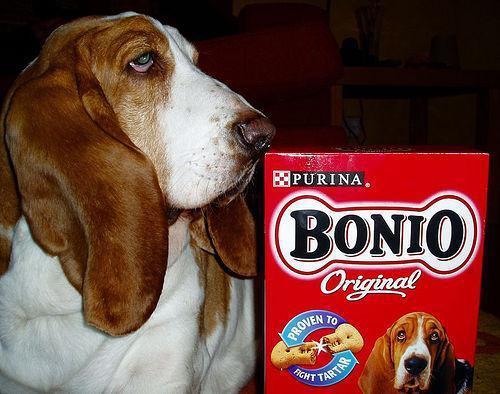
basset